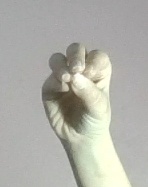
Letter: ha